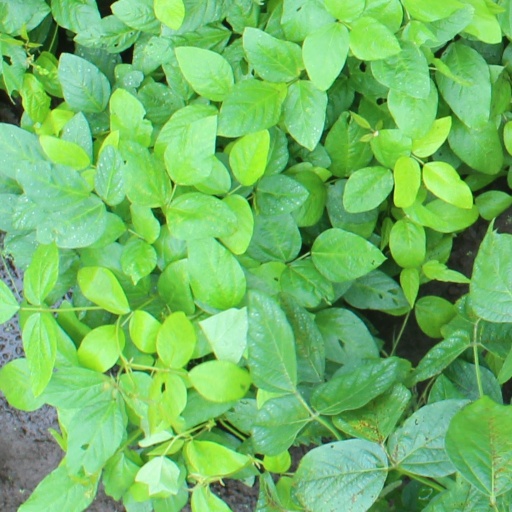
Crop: soybean